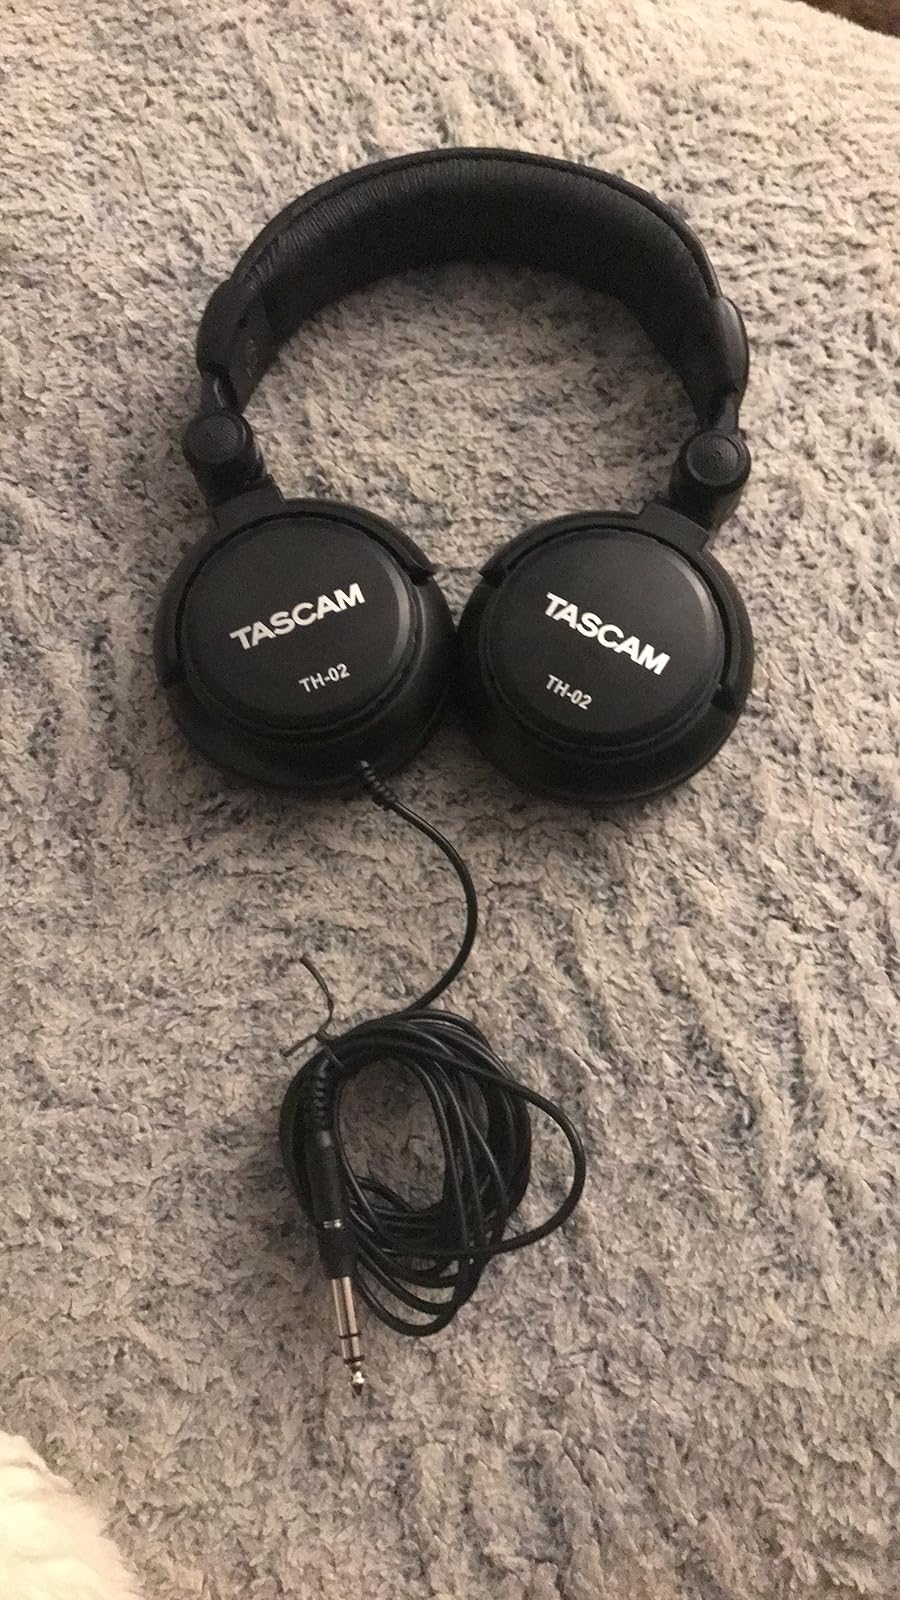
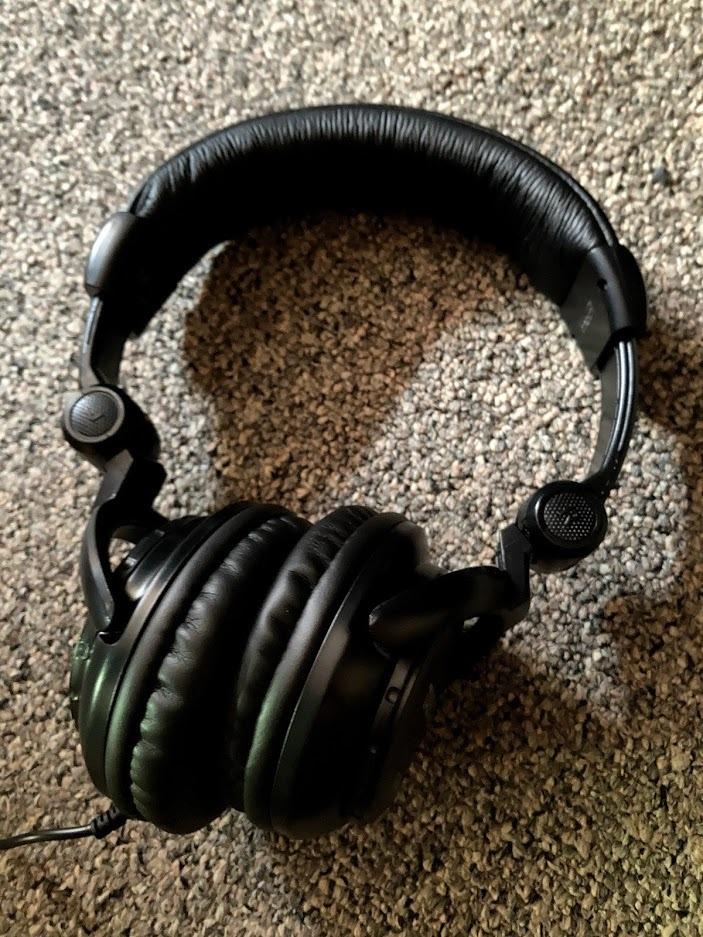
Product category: headphones
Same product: yes